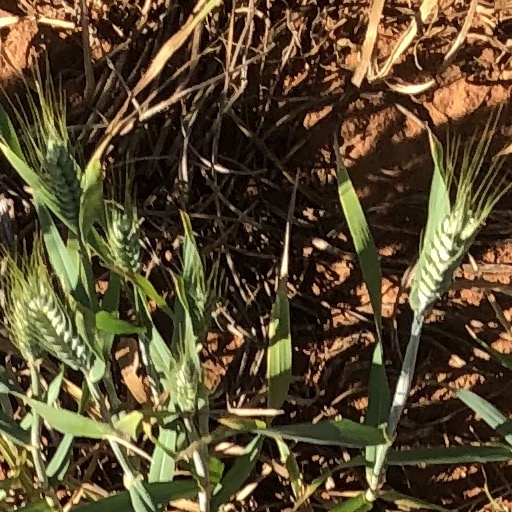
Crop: wheat